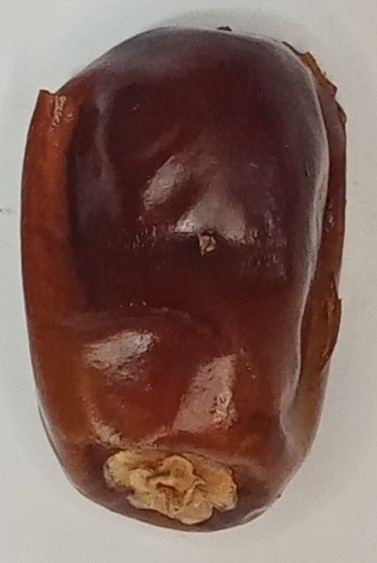
Variety: aseel
Size: large
Grade: grade-1